The Android Invasion

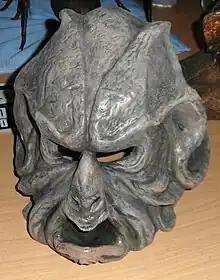
The mask of Styggron, at the National Space Centre.

The Doctor returns to the village and encounters an android copy of Sarah Jane, sent to test his knowledge and abilities. The real Sarah is kept alive so Styggron can test the virus he intends to use on Earth. The Doctor escapes from the android but is recaptured and locked up with the real Sarah.